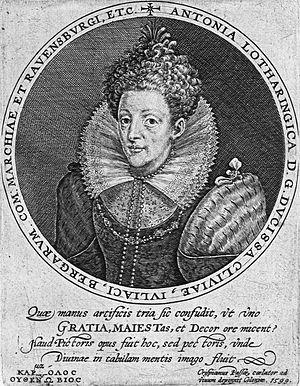
Antoinette de Lorraine est la fille cadette du duc Charles III de Lorraine et de Claude de Valois. Par son mariage elle devint duchesse de Juliers, Clèves et Berg. Mais à la mort de son époux, et malgré l'appui de l'empereur Rodolphe au début de la Guerre de succession de Juliers, elle dut céder la régence sur les Duchés de Juliers-Clèves-Berg.